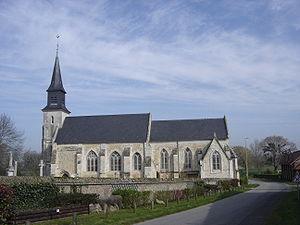
Berville-sur-Mer est une commune française située dans le département de l'Eure en région Normandie.
Cet article recense une partie des monuments historiques de l'Eure, en France.
L'église Saint-Mélaine est située à Berville-sur-Mer, dans l'Eure. Elle est partiellement inscrite au titre des monuments historiques.